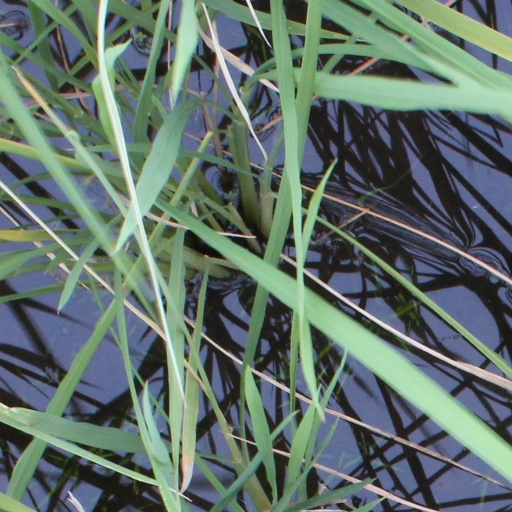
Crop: rice